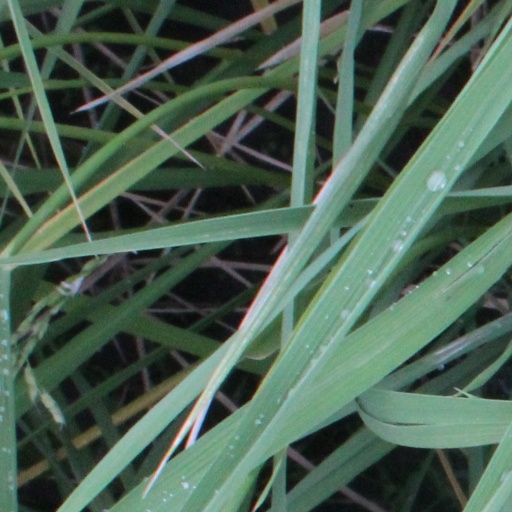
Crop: rice